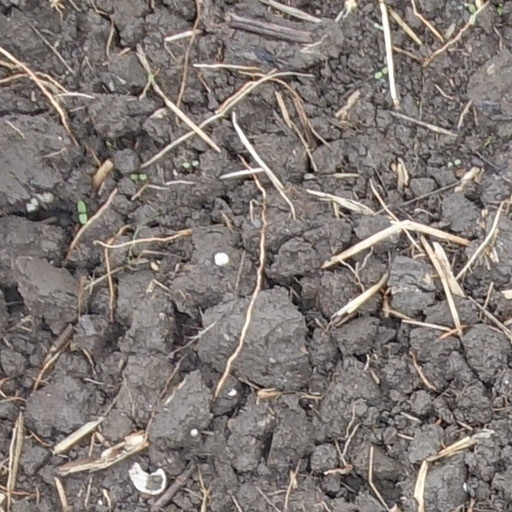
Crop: wheat